Middletown Township, Delaware County, Pennsylvania

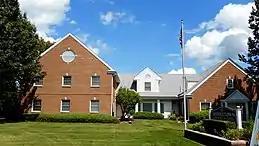
Municipal Building

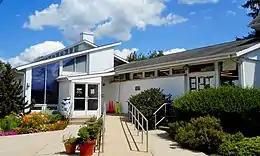
The Free Library, located at the Roosevelt Community Center

Wawa Food Markets has its main dairy plant and "Corporate University" in Middletown, while its headquarters are in Chester Heights, just to the south of the township.